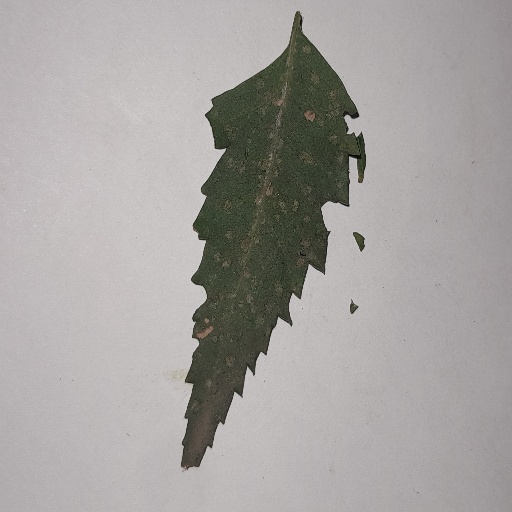
Species: Neem
Leaf condition: Powdery Mildew